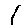
Label: 1